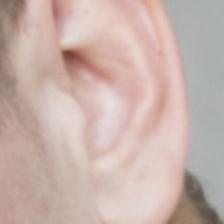
Label: faces